Battle of Kämärä

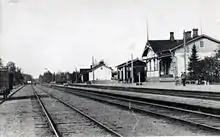
Kämärä railway station in the 1920s

The Battle of Kämärä was a 1918 Finnish Civil War battle fought at the Kämärä (now Gavrilovo, Leningrad oblast, Russia) railway station on 27 January 1918 between the Whites and the Reds. The battle began as a White Guard battalion from Vyborg attacked Kämärä on its march to the White-controlled side of the Karelian Isthmus. After taking the village, the Whites ambushed a Red train carrying a large cargo of weapons from Saint Petersburg, but were finally forced to leave the scene as they ran out of ammunition. The Battle of Kämärä is considered to be the first battle of the Civil War, although some minor incidents had occurred throughout January.